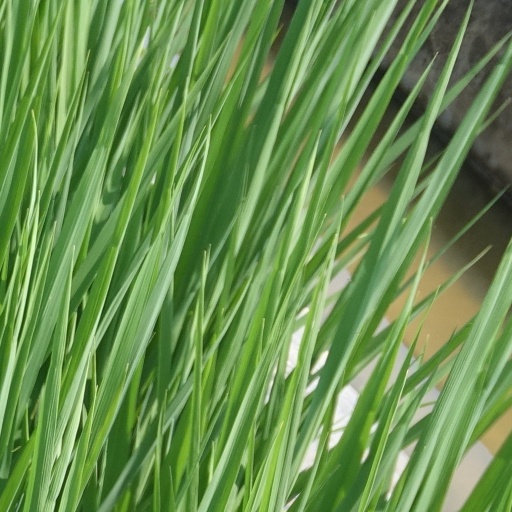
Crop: rice